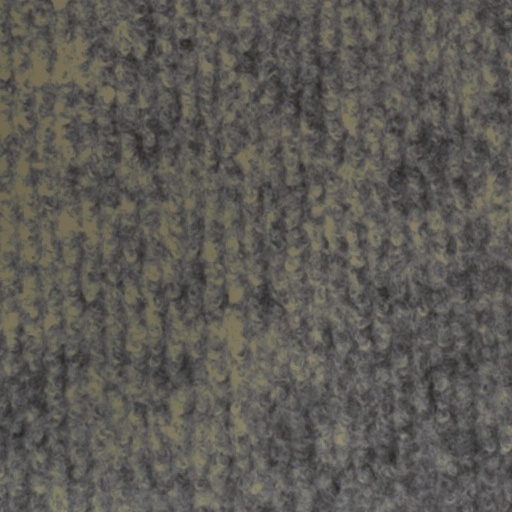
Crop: wheat